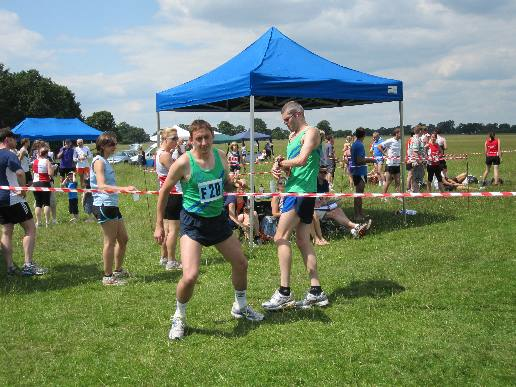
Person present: Yes